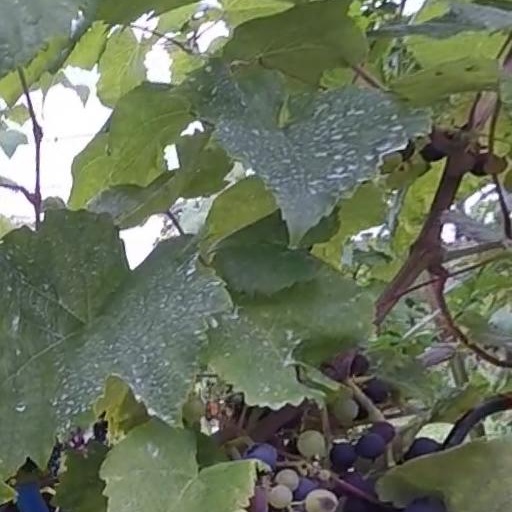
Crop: grape